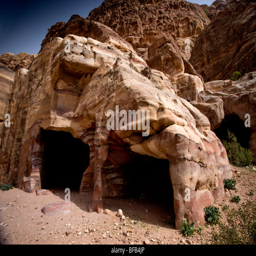
caves cut out of the sandstone